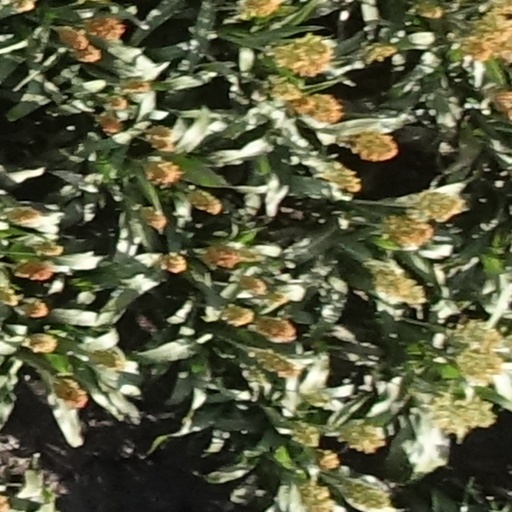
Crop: sorghum